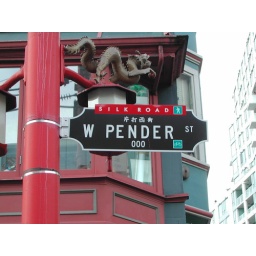
street sign in Chinatown